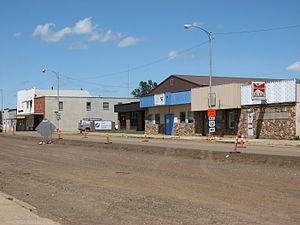
McLaughlin est une municipalité américaine située dans le comté de Corson, dans l'État du Dakota du Sud. Selon le recensement de 2010, elle compte 663 habitants. La municipalité s'étend sur une superficie de 0,4 milles carrés.